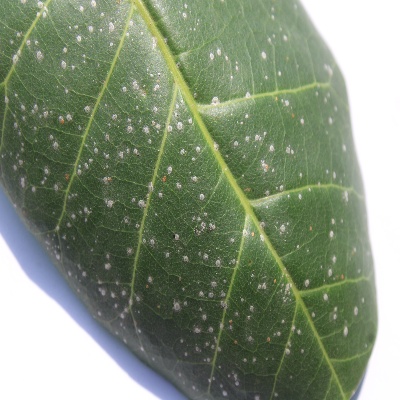
Crop: Cashew
Condition: red rust